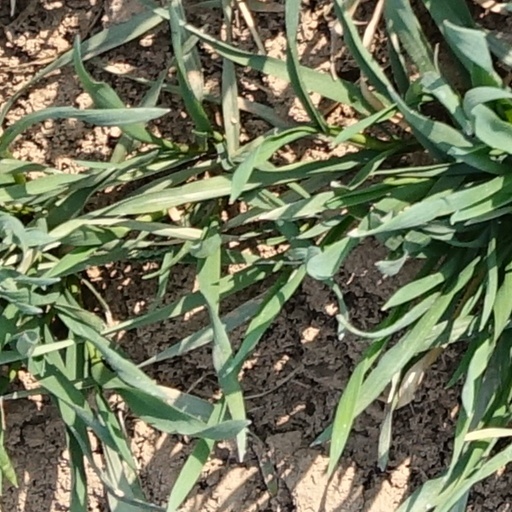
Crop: wheat